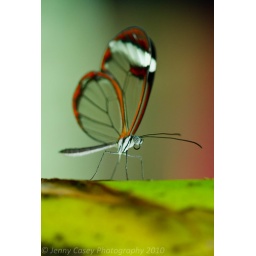
Taken at the butterfly house in Silloth.